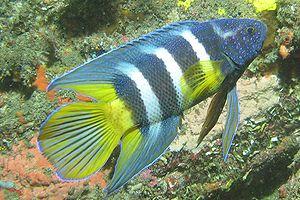
Les Plesiopidae sont une famille de poissons de l'ordre des Perciformes représentée par onze genres et 47 espèces.